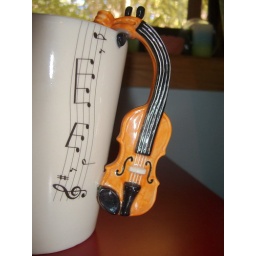
This is an absolutely cute cup given to me this year by and hsc student that I helped out.